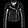
Label: Coat